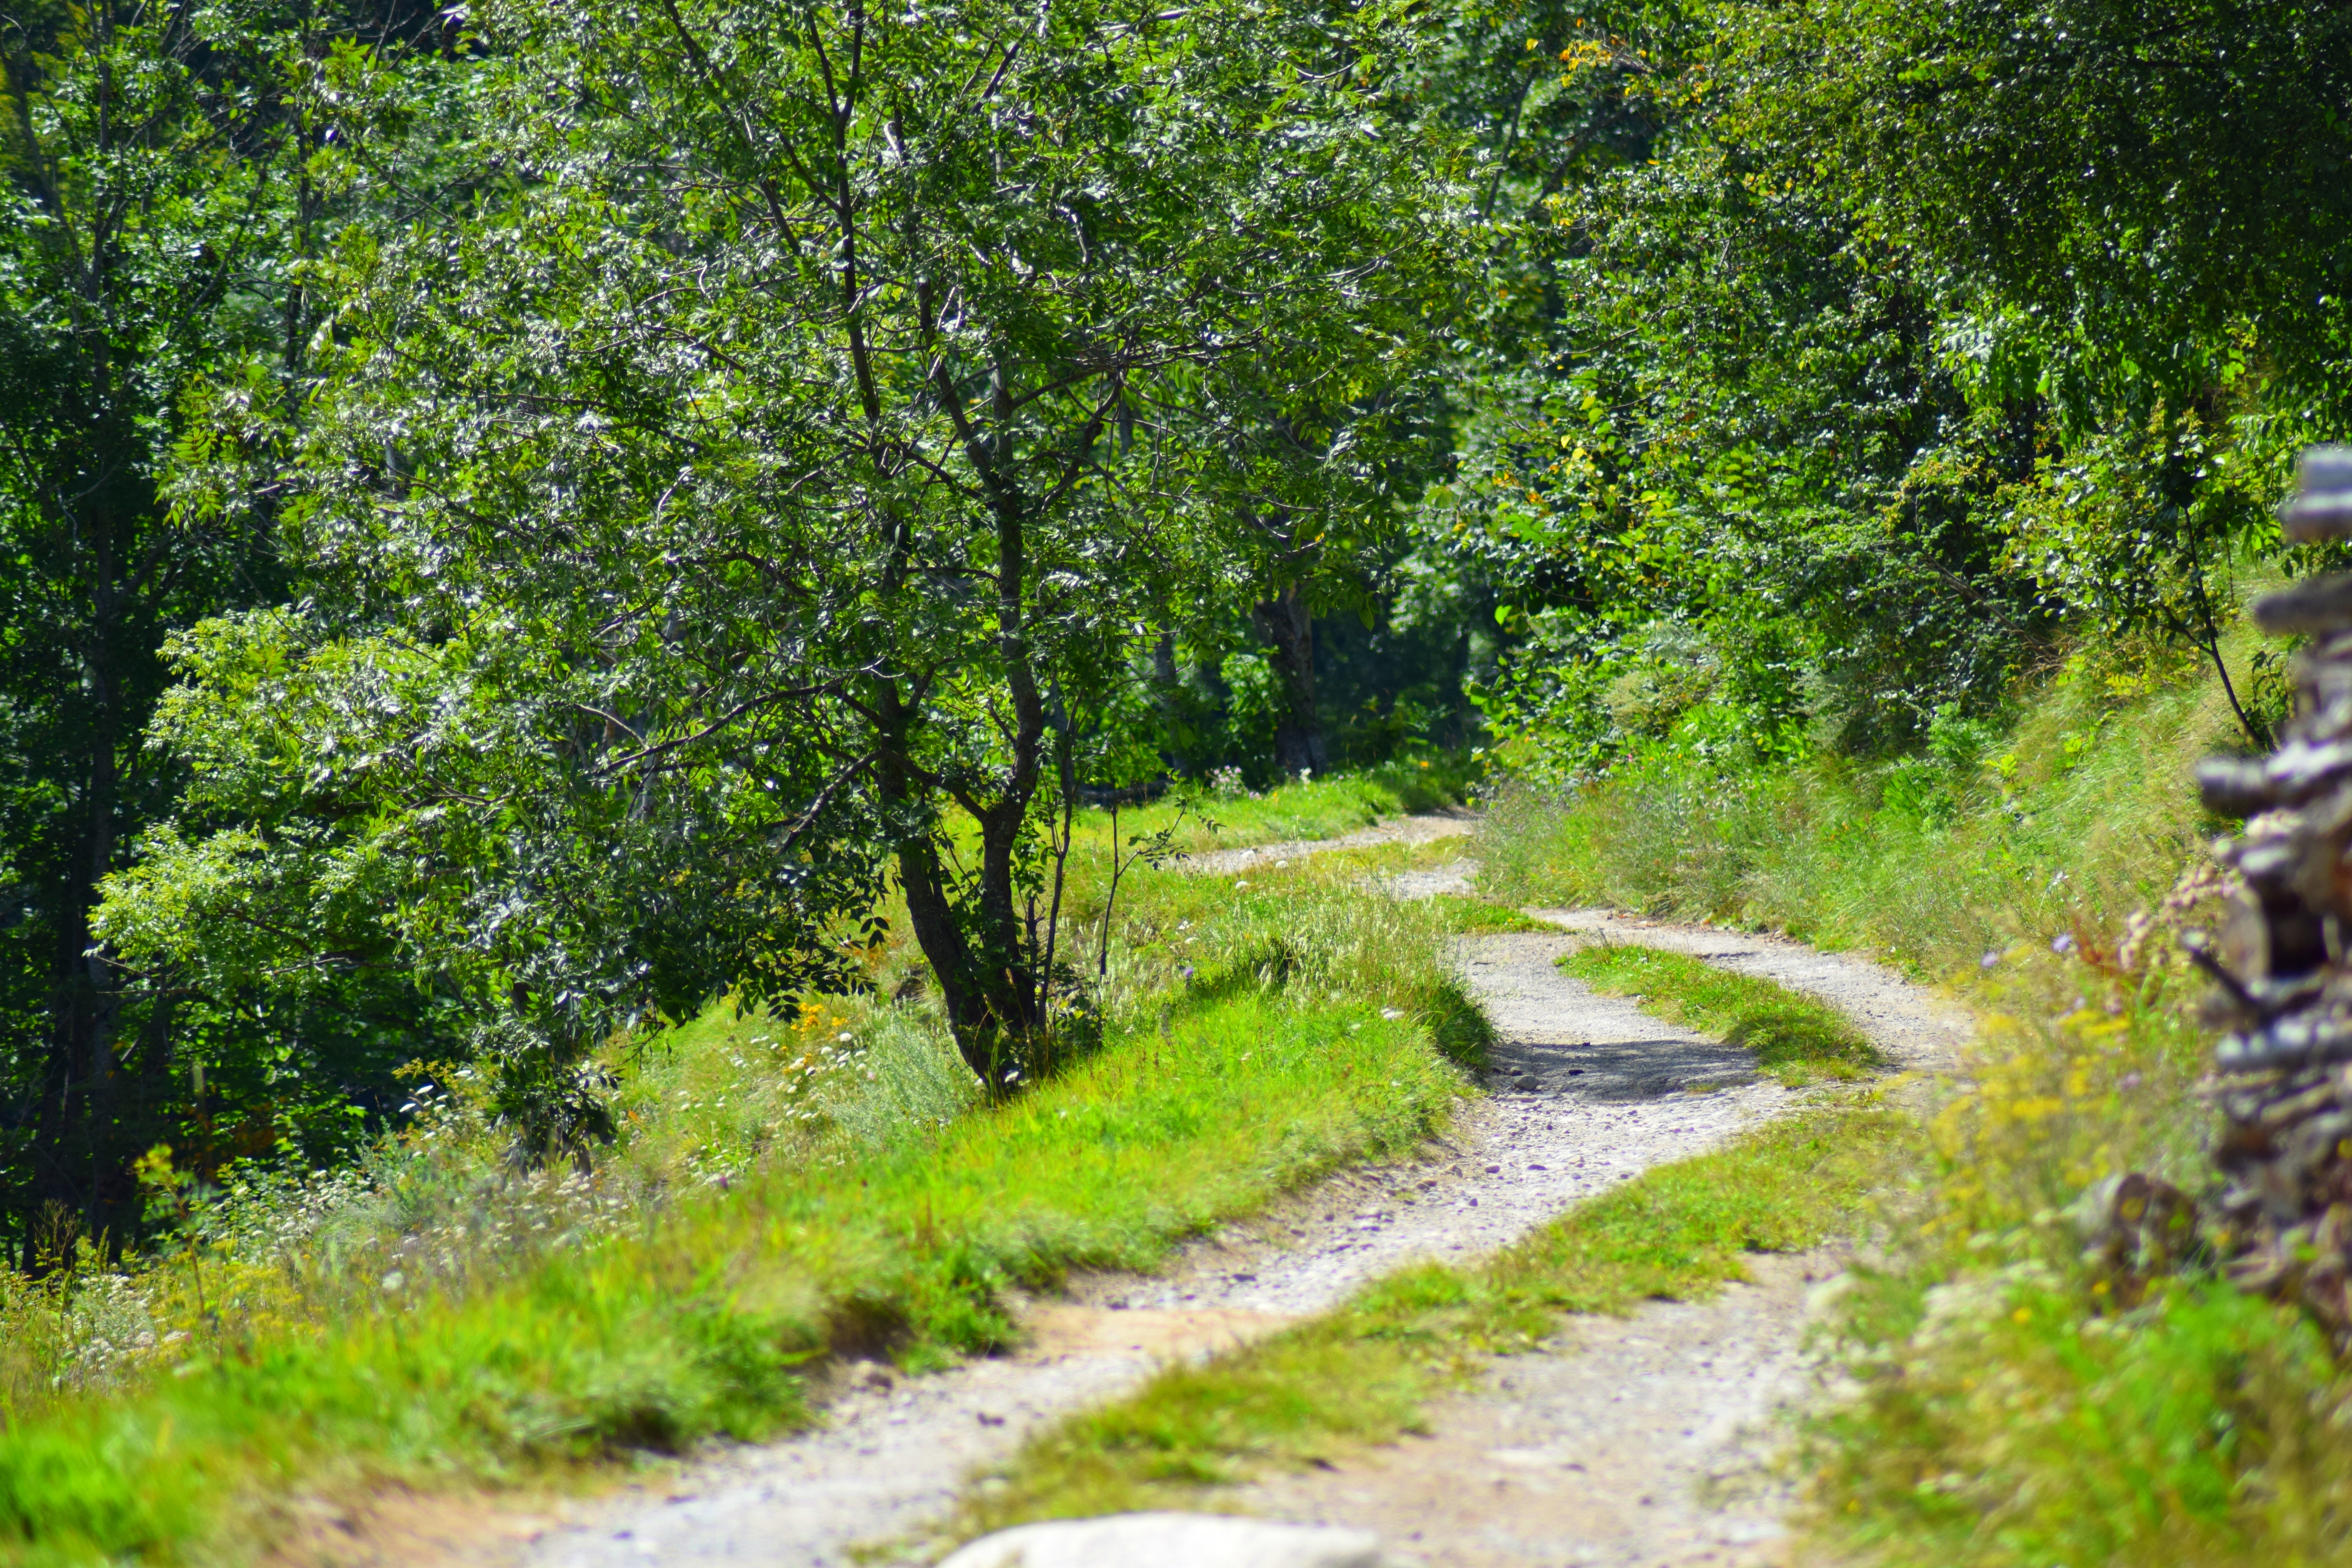
mountain, road, nature, tree, green, natural landscape, nature reserve, vegetation, natural environment, trail, forest, dirt road, grass, thoroughfare, woodland, wilderness, biome, leaf, path, woody plant, plant, infrastructure, rural area, lane, temperate broadleaf and mixed forest, wildlife, old growth forest, shrub, jungle, nonbuilding structure